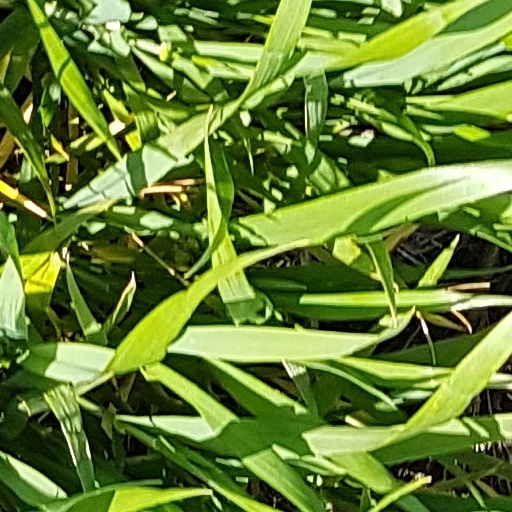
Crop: wheat